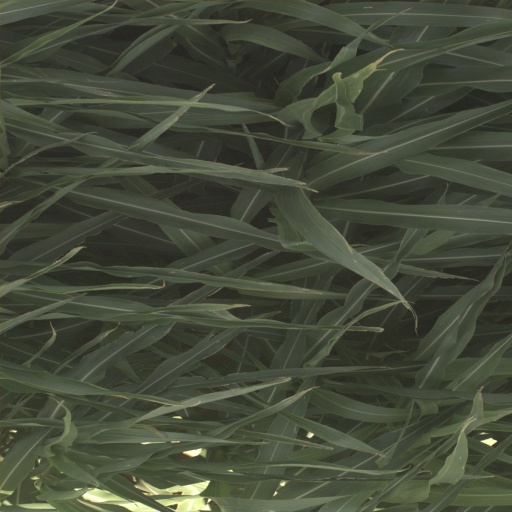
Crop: sorghum